Tie Sing

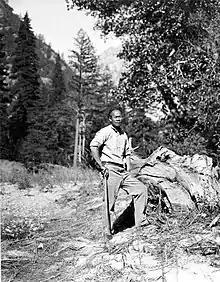
Yosemite National Park, California. Tie Sing, a 21-year veteran cook of the U.S. Geological Survey, in the field. 1909.

Tie Sing (19th-century-1918) was a Chinese American head chef for the U.S. Geological Survey at Yosemite.